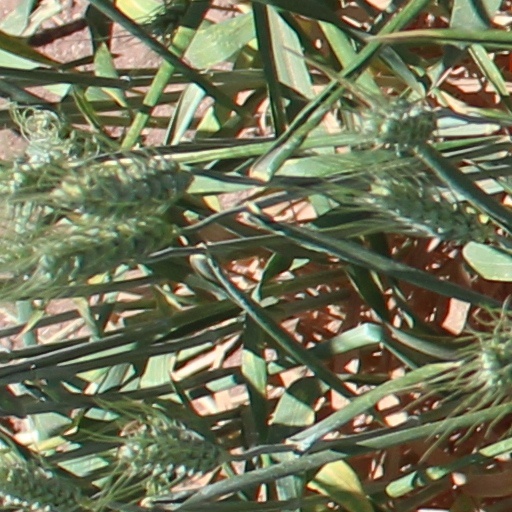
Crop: wheat